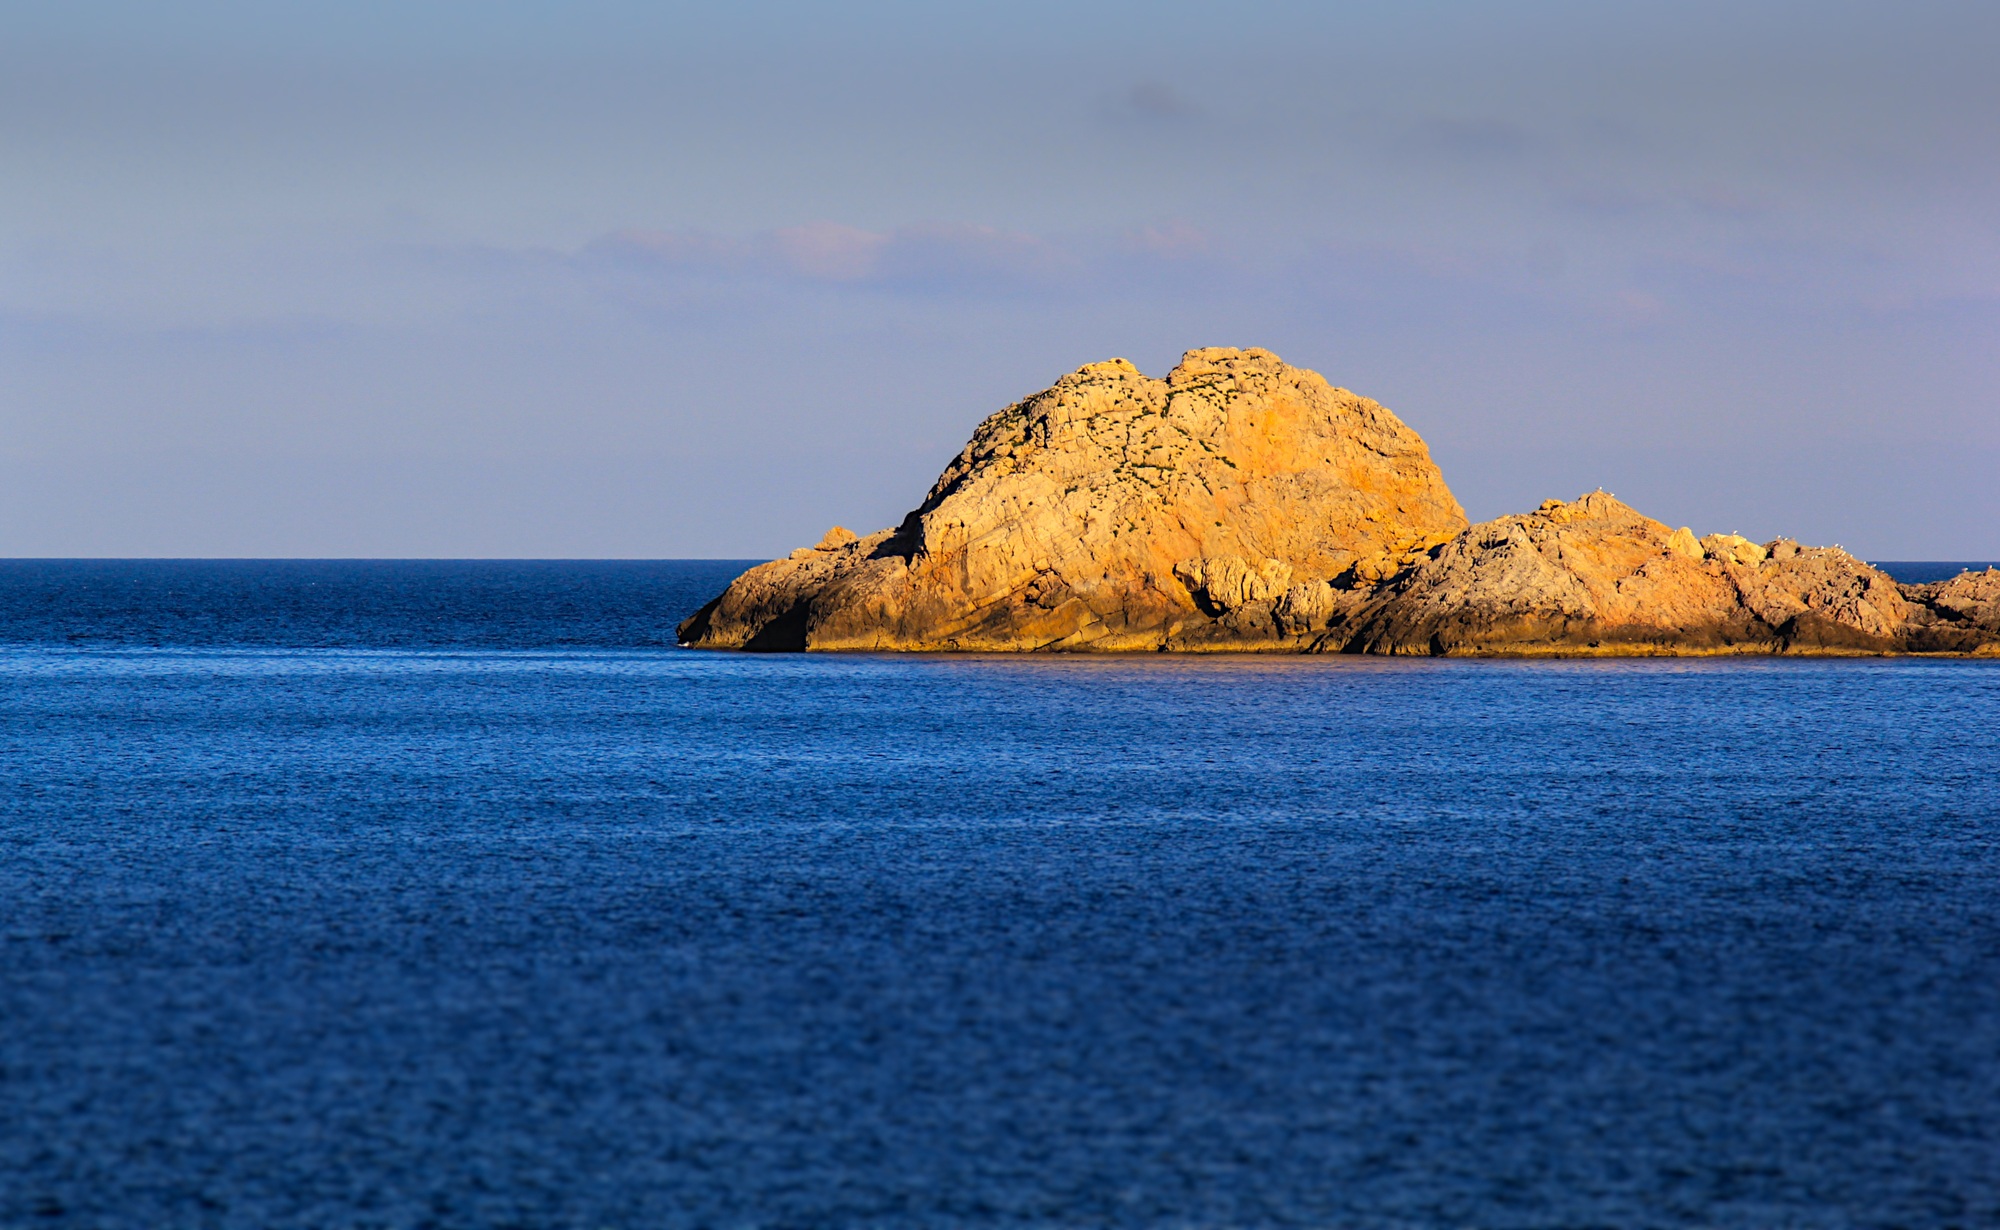
beach, sea, coast, water, sand, rock, ocean, horizon, cloud, sky, sunset, shore, wave, dawn, cliff, dusk, cove, reflection, bay, island, terrain, material, body of water, cliffs, rocky coast, cape, islet, landform, azores